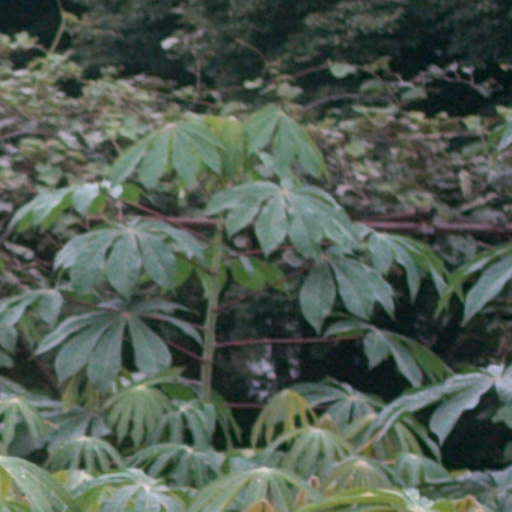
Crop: cassava